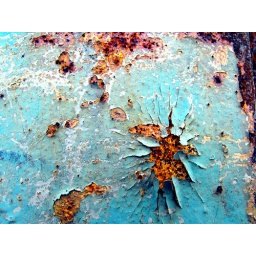
A rusty door of a burnt-out building in the middle of a field was surprisingly photogenic.